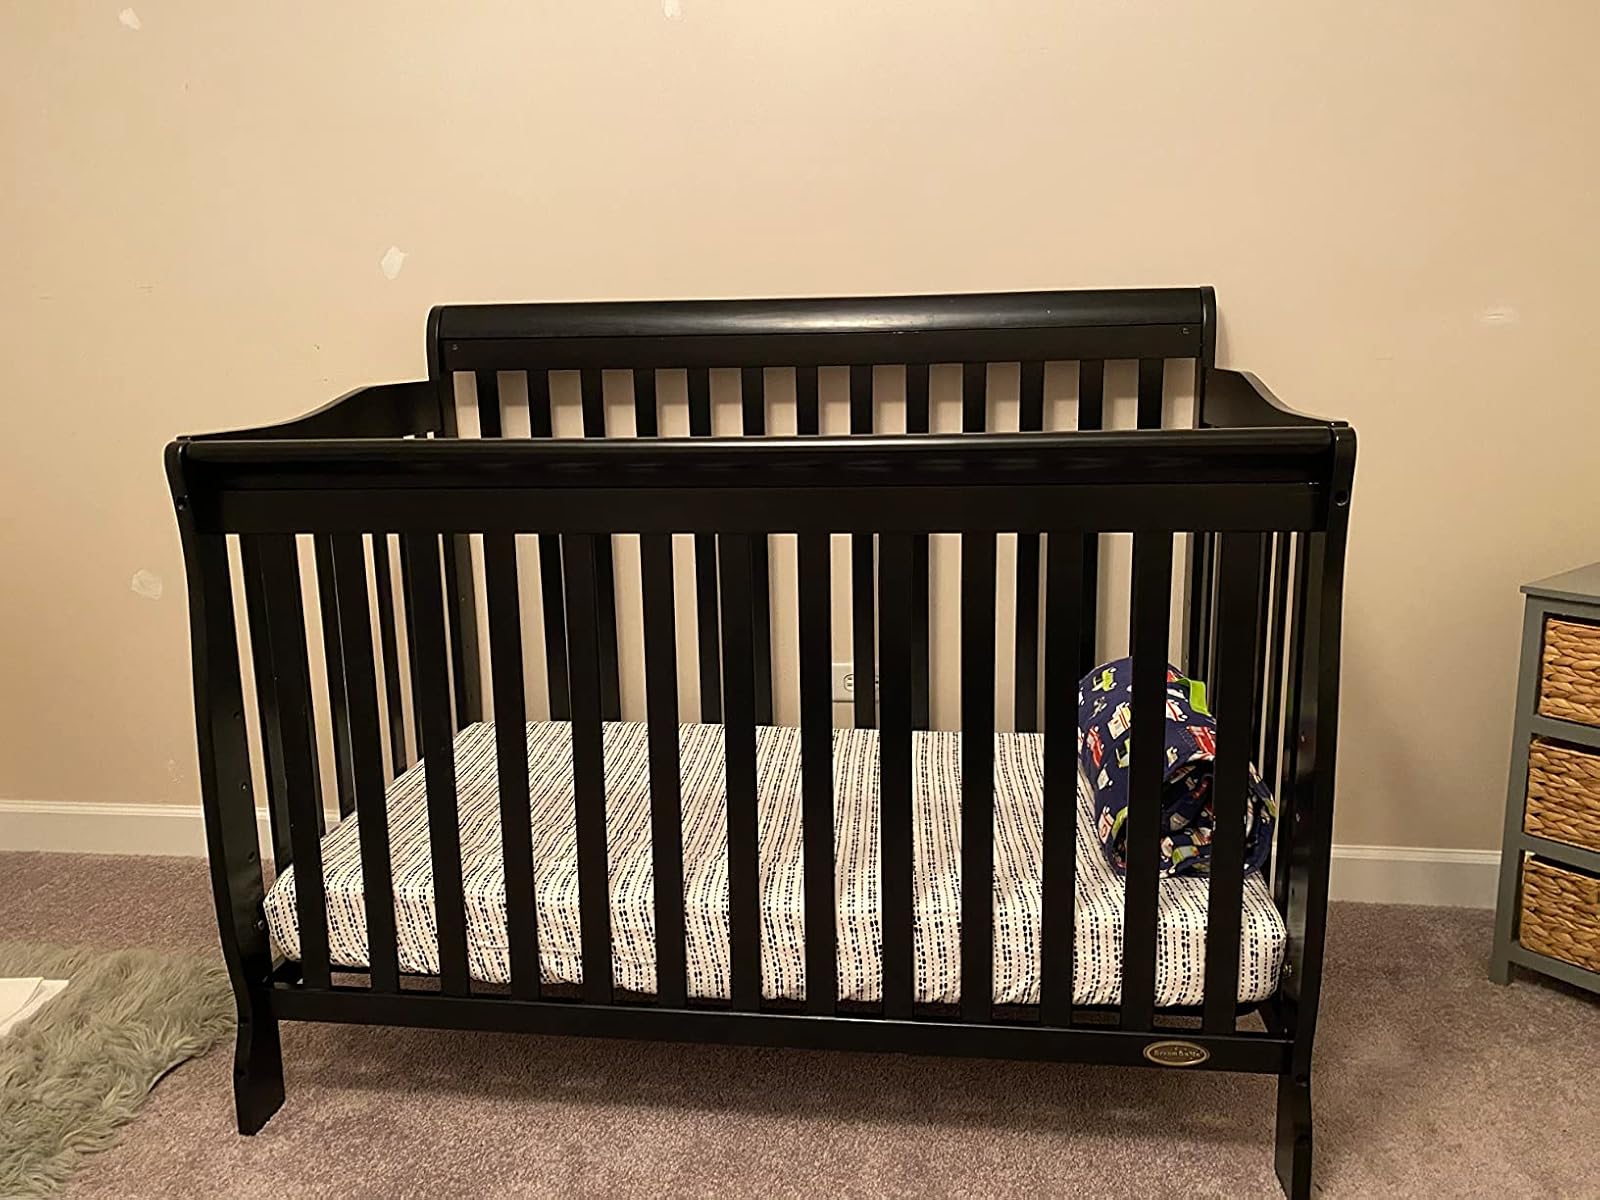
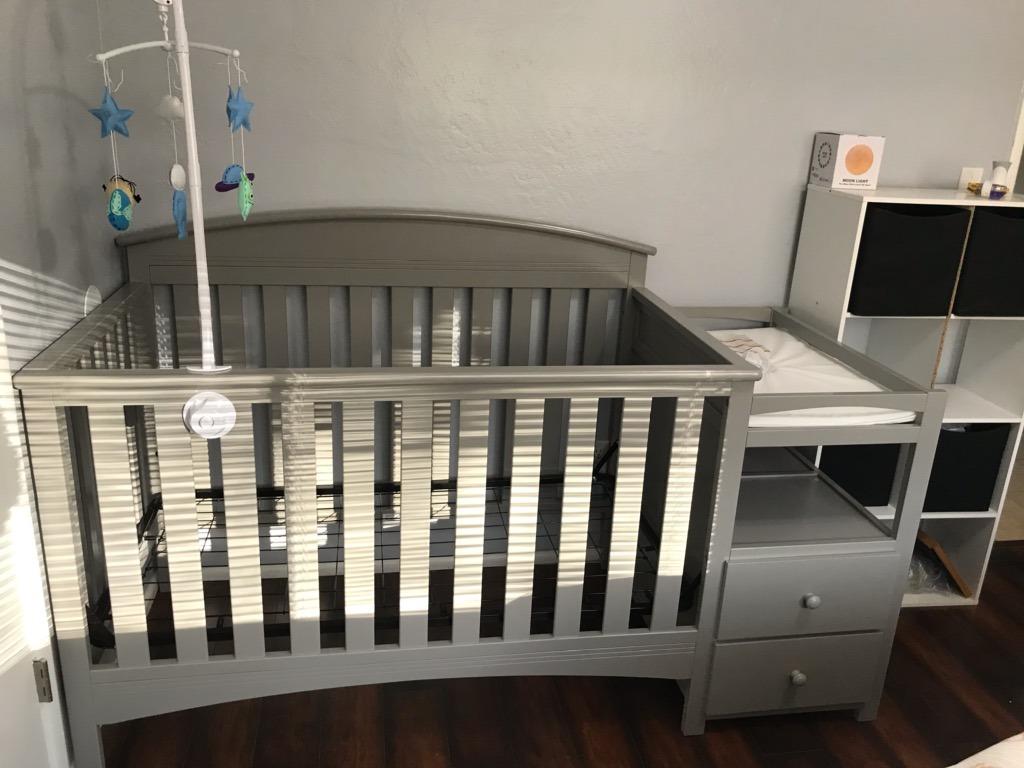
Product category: products_crib
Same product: no